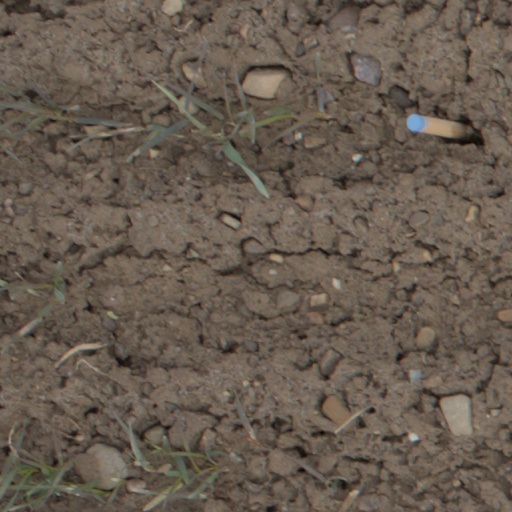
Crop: wheat